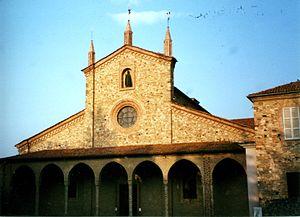
Basilique de San Colombano, Bobbio, Italie
L'abbaye de Bobbio est un monastère fondé en 614 par San Colomban, autour duquel se dressa par la suite la ville de Bobbio, province de Plaisance en Émilie-Romagne. Ce monastère, consacré à son fondateur saint Colomban, fut un haut-lieu de la réaction à l'arianisme et possédait au Moyen Âge l'une des plus somptueuses bibliothèques de manuscrits. Il inspira l'abbaye décrite par Umberto Eco dans son célébrissime roman intitulé Le Nom de la rose. Ce monastère fut dissout lors de la sécularisation imposée par le Consulat sous l'occupation française en 1803. Les bâtiments, préservés, ont connu plusieurs fonctions depuis.
Attale, ou Attala dit Attale de Bobbio est né au VIᵉ siècle en Bourgogne, et mort en 627 à Bobbio. Il était disciple de saint Colomban, et lui a succédé à la tête de l'Abbaye de Bobbio.